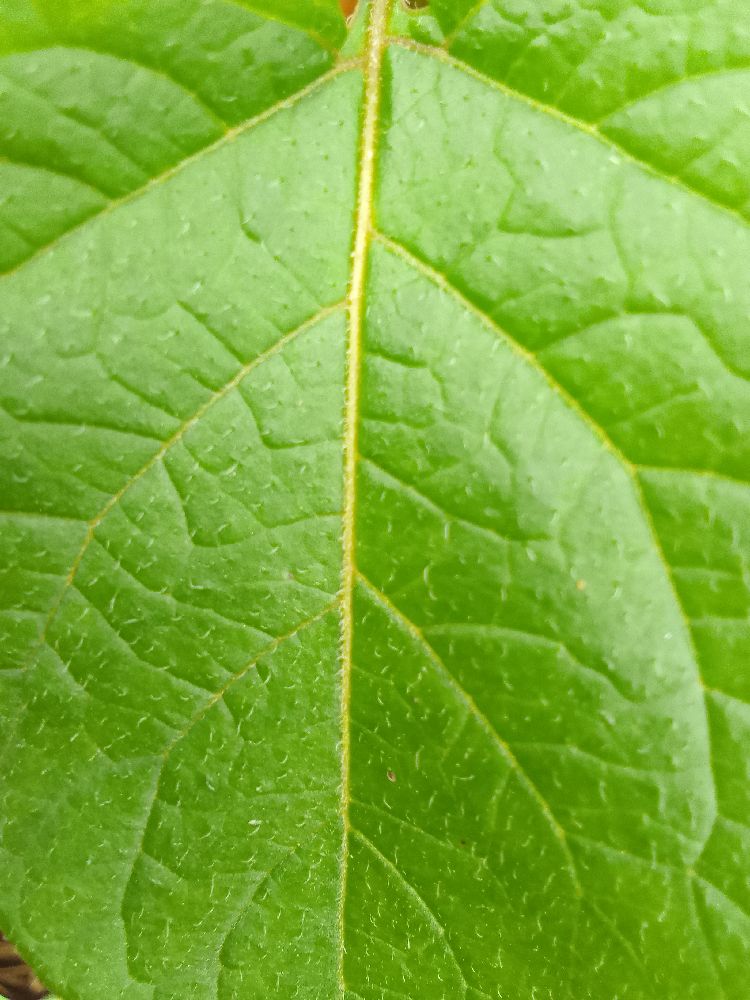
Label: Healthy